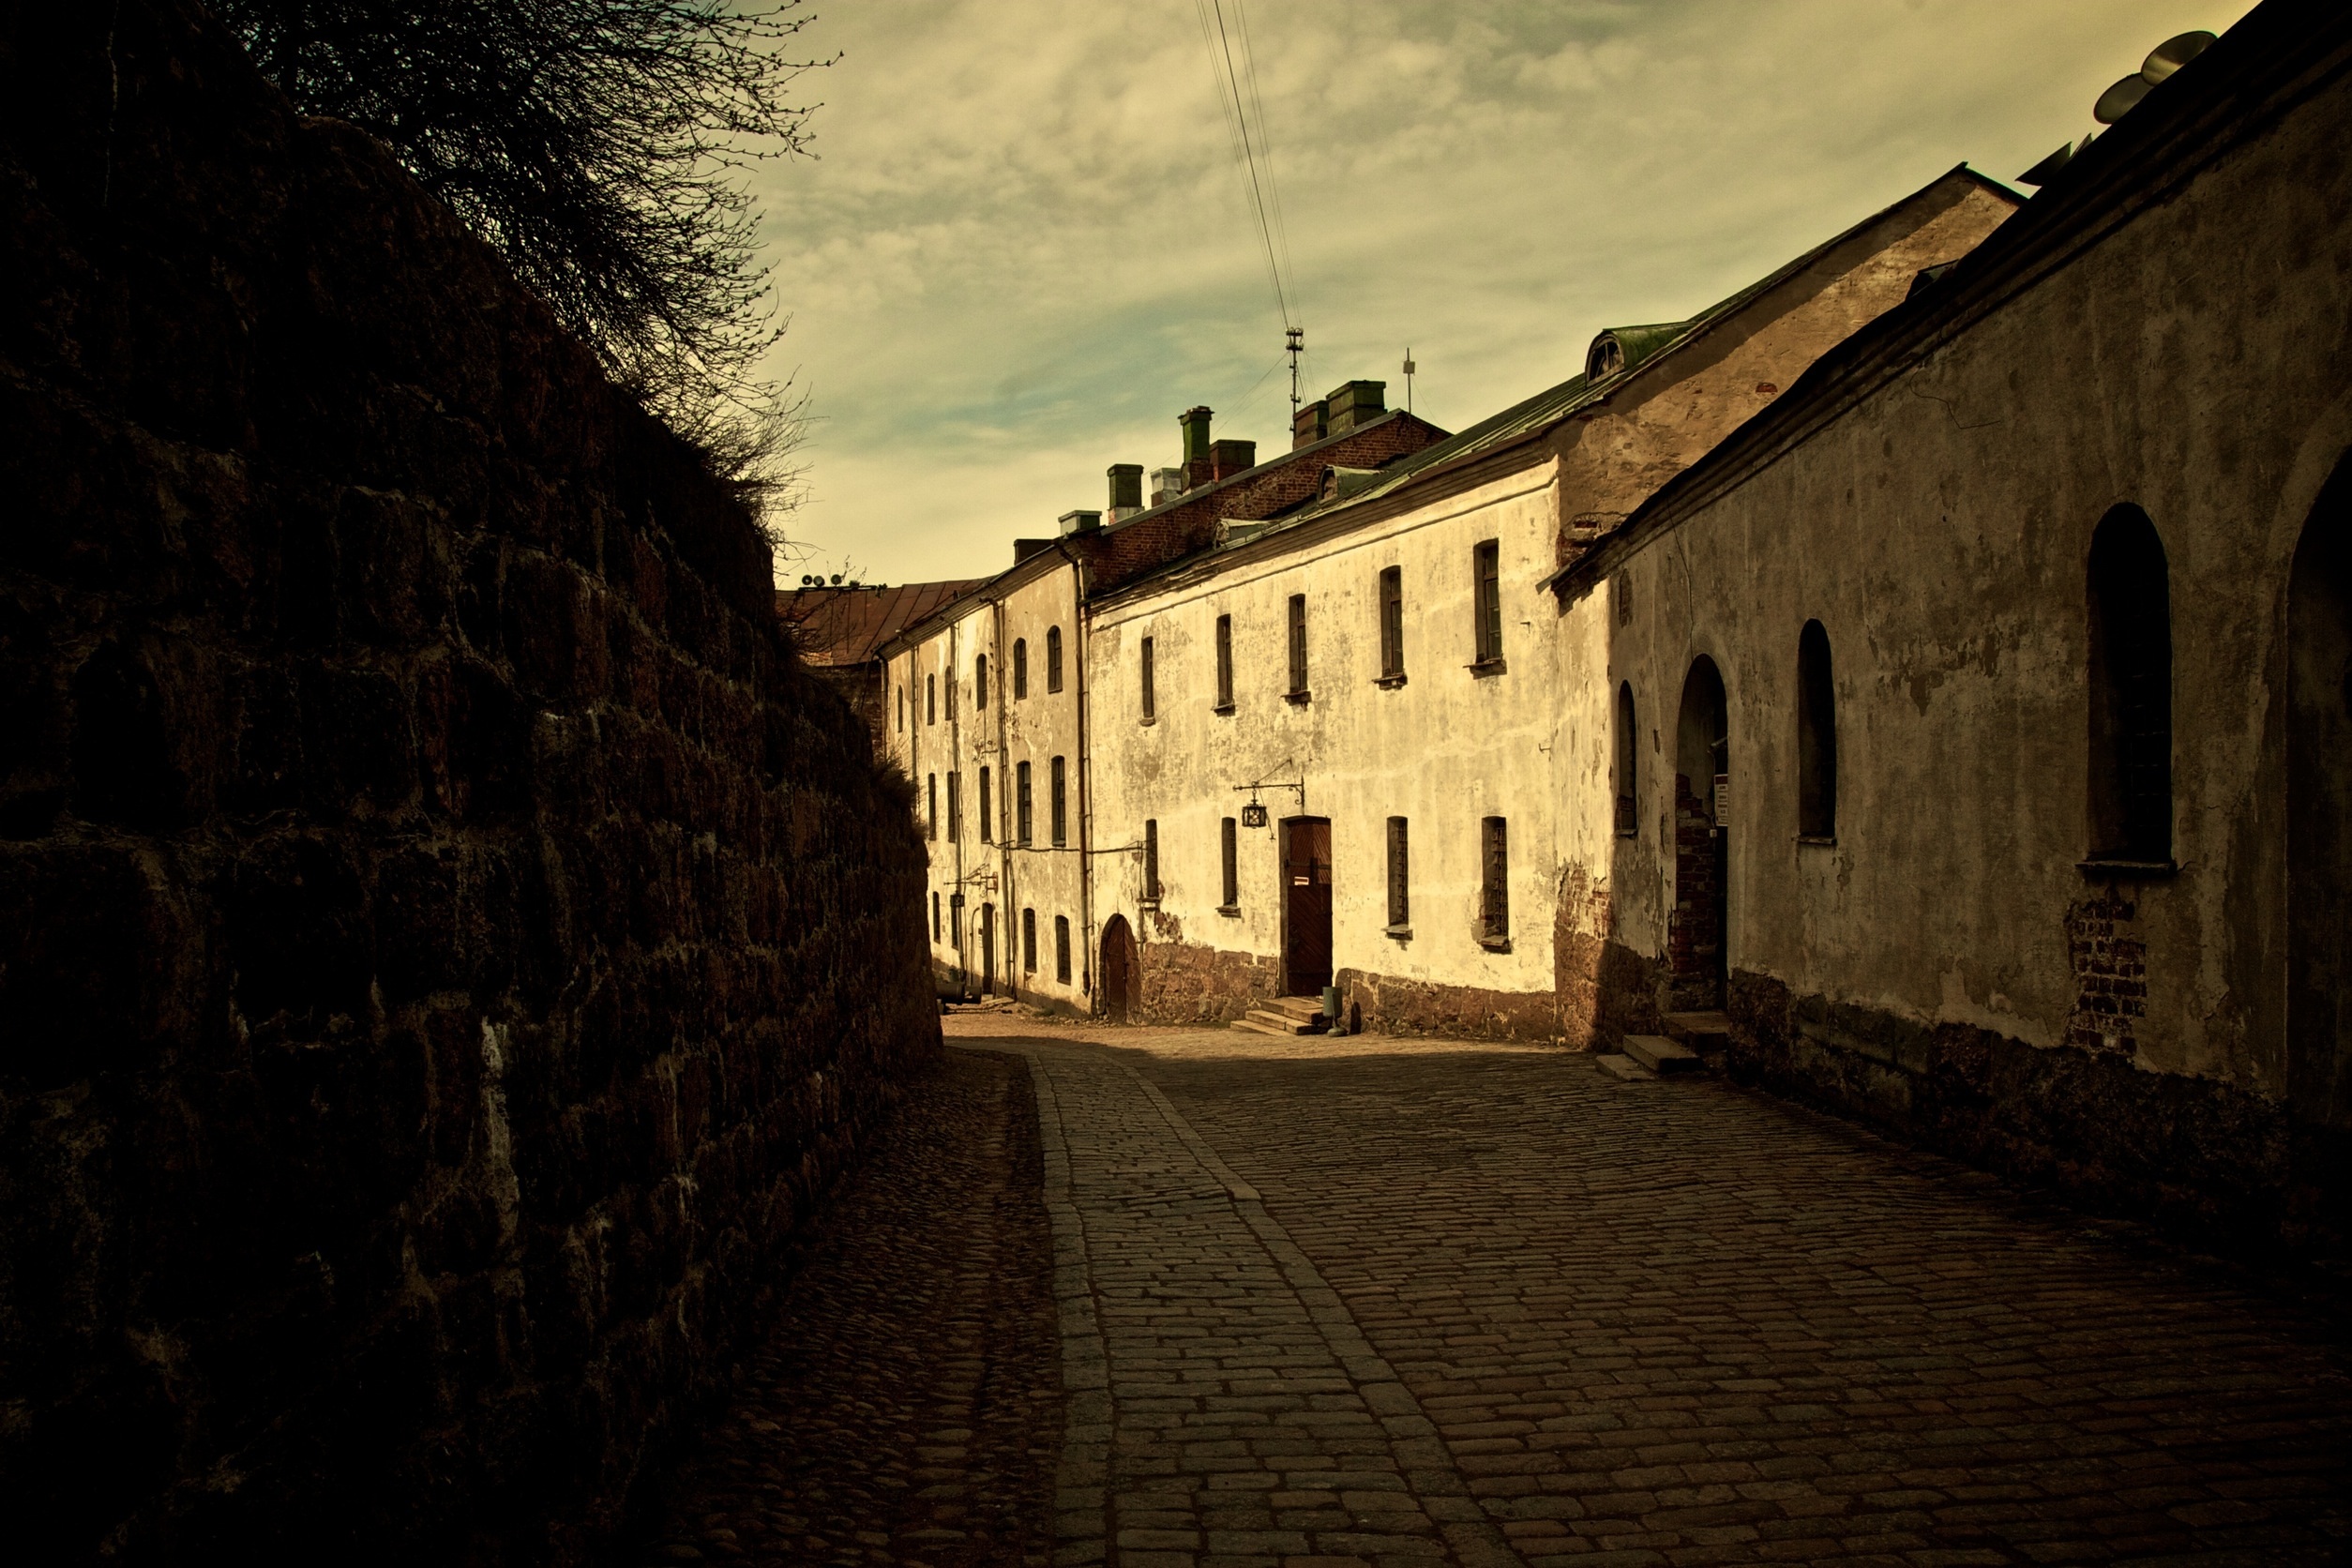
light, road, street, night, sunlight, morning, town, old, alley, cobblestone, urban, wall, cityscape, evening, color, darkness, residential, historic, weathered, temple, buildings, infrastructure, houses, picturesque, facades, urban area, ancient history